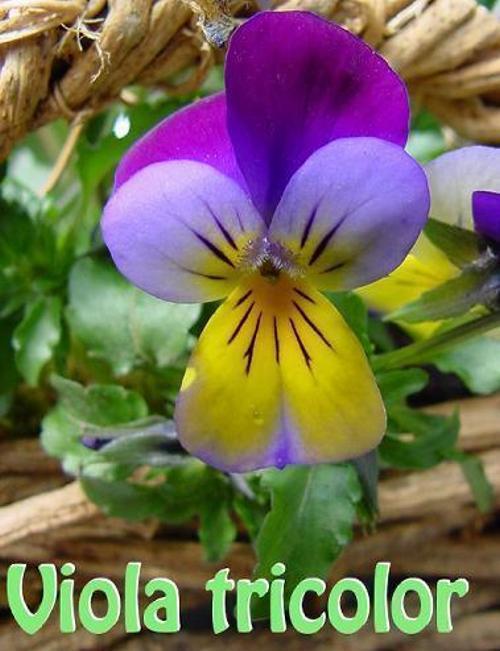
Flower: Pansy